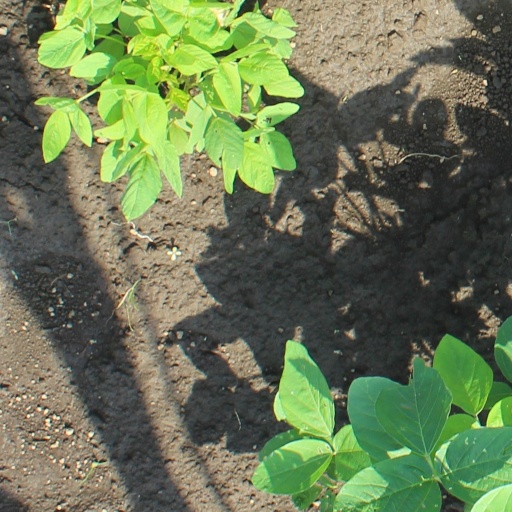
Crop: soybean